Mayfield Downtown Commercial District

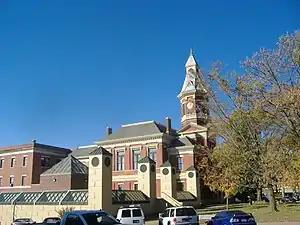

The Mayfield Downtown Commercial District is a historic district in Mayfield, Kentucky which was listed on the National Register of Historic Places in 1984. The listing was increased in 1996.